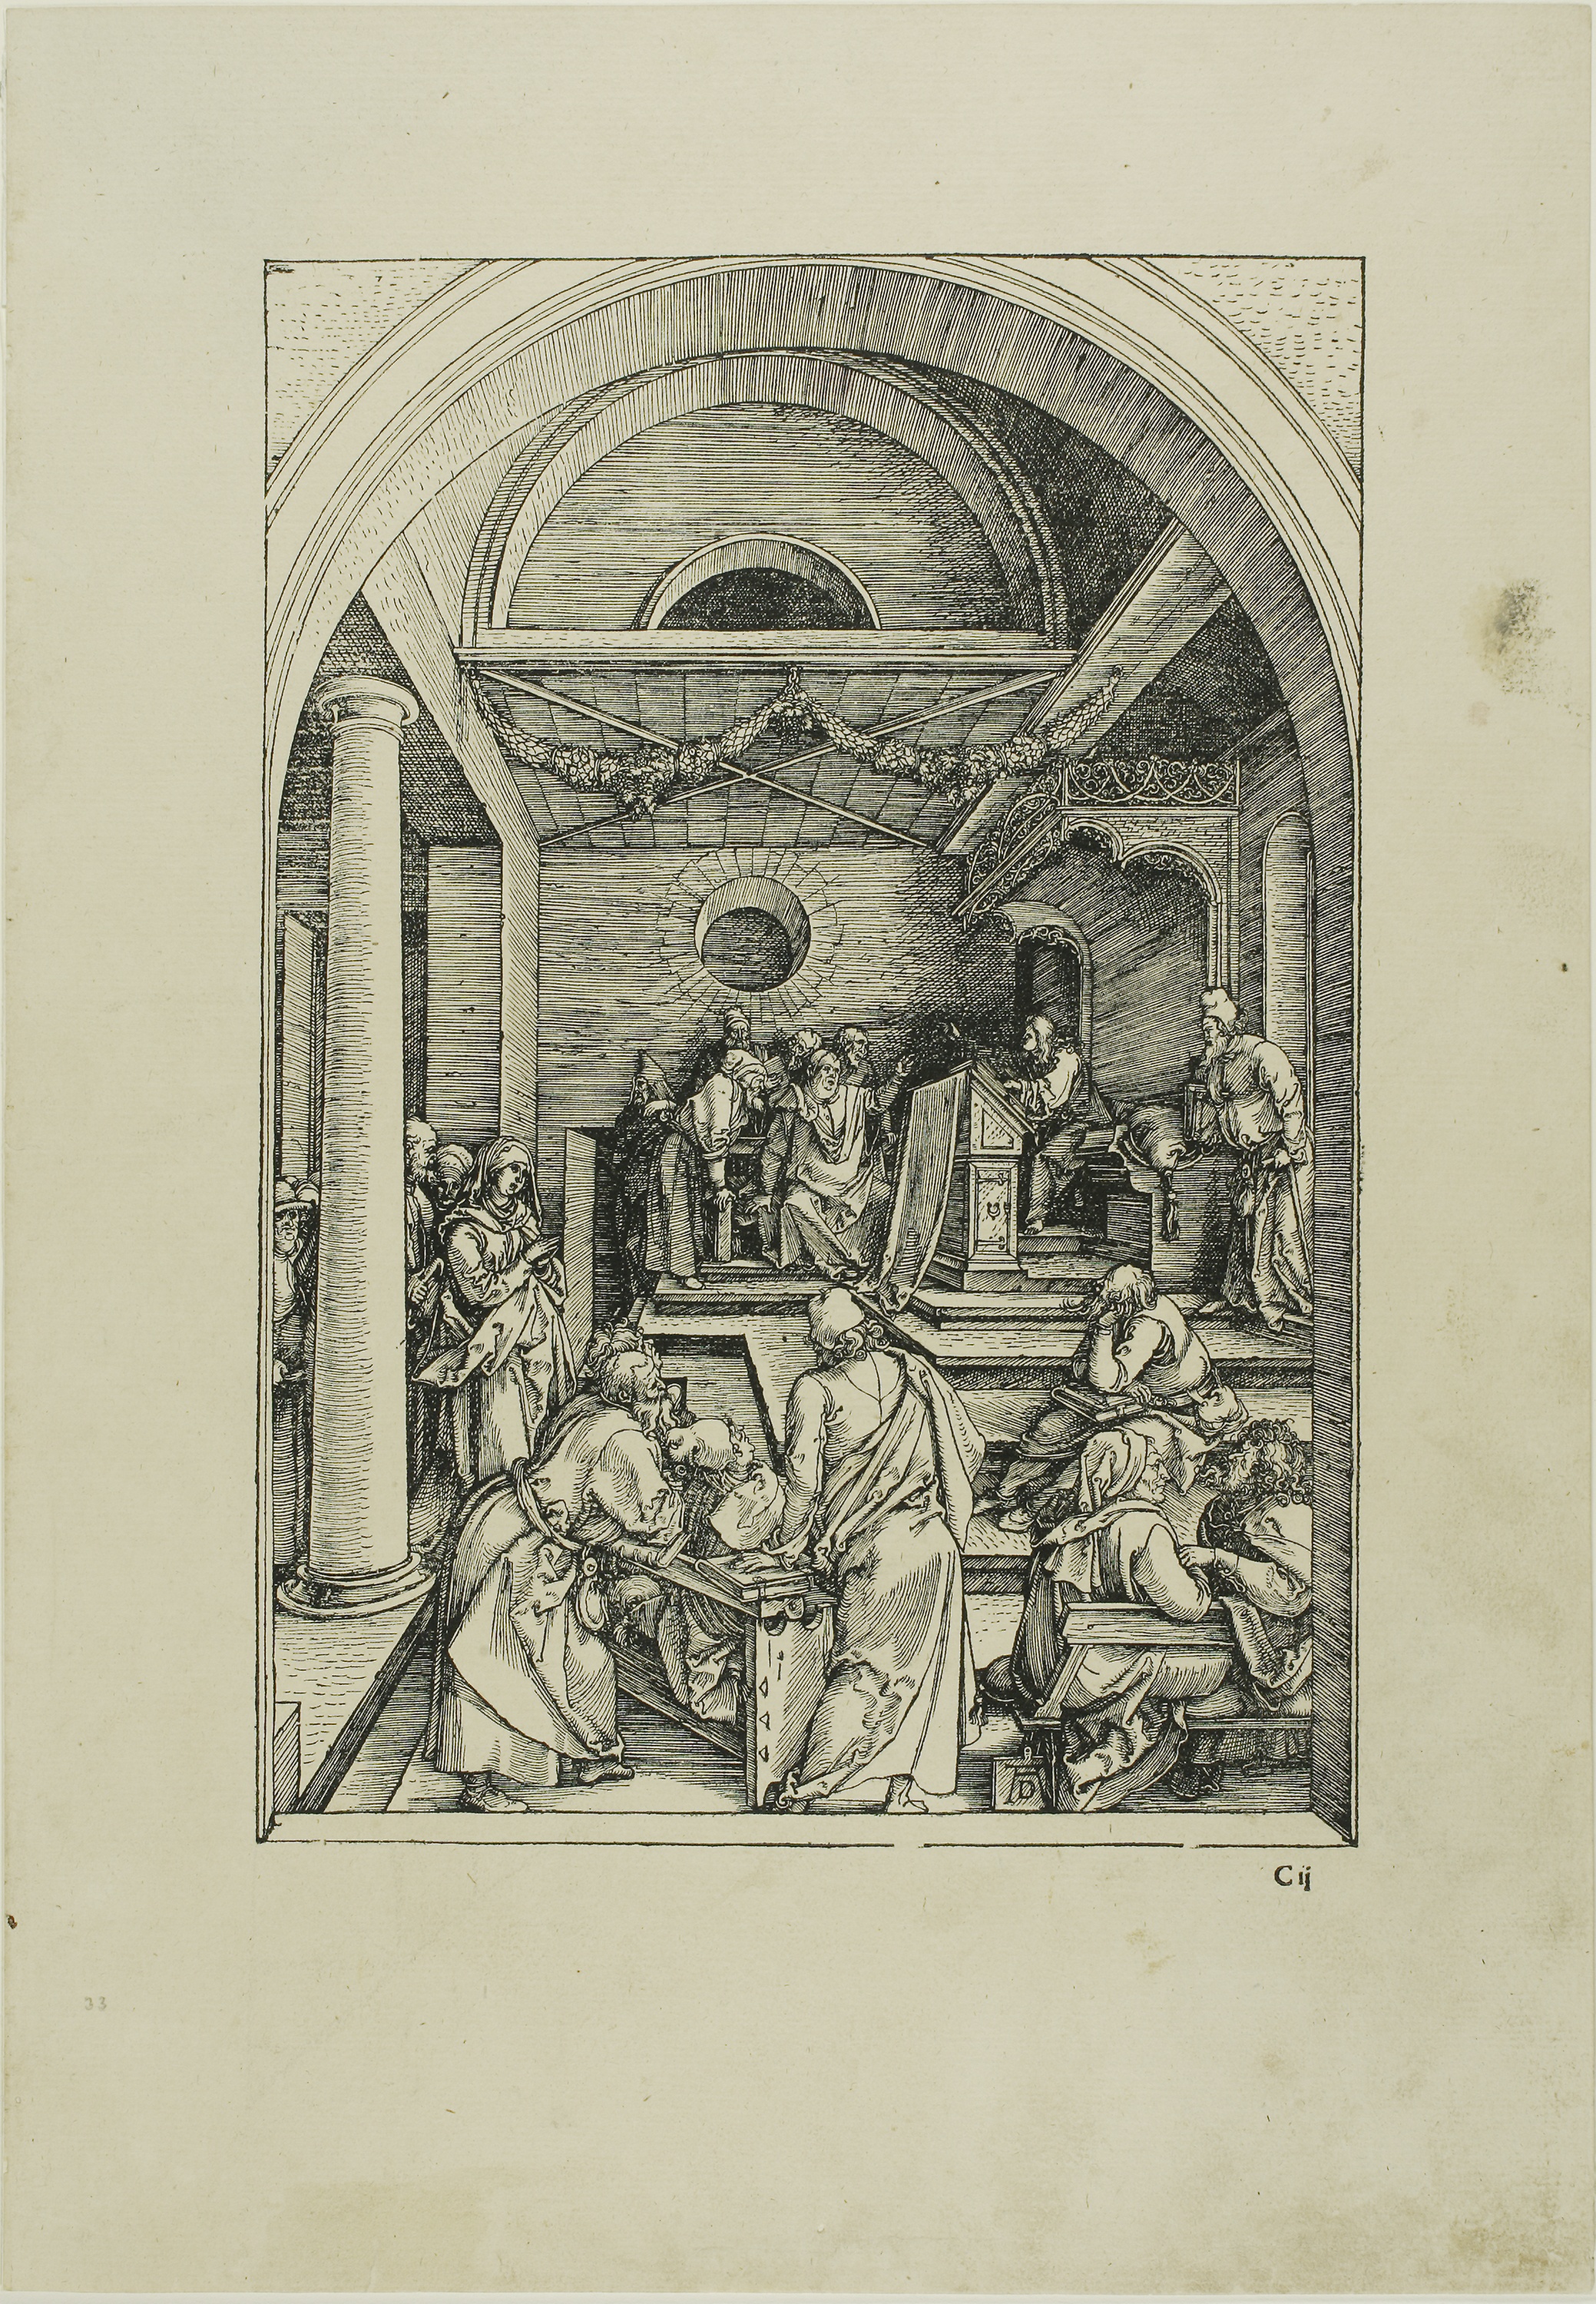
arch, text, history, art, ancient history, artwork, black and white, illustration, drawing, visual arts, picture frame, stock photography